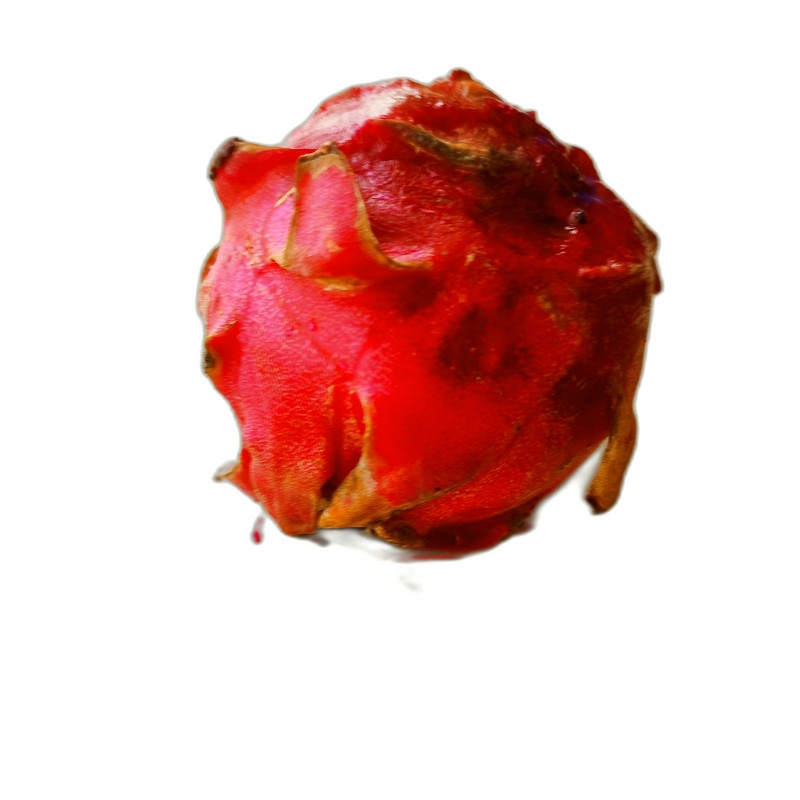
Label: Defect Dragon Fruit